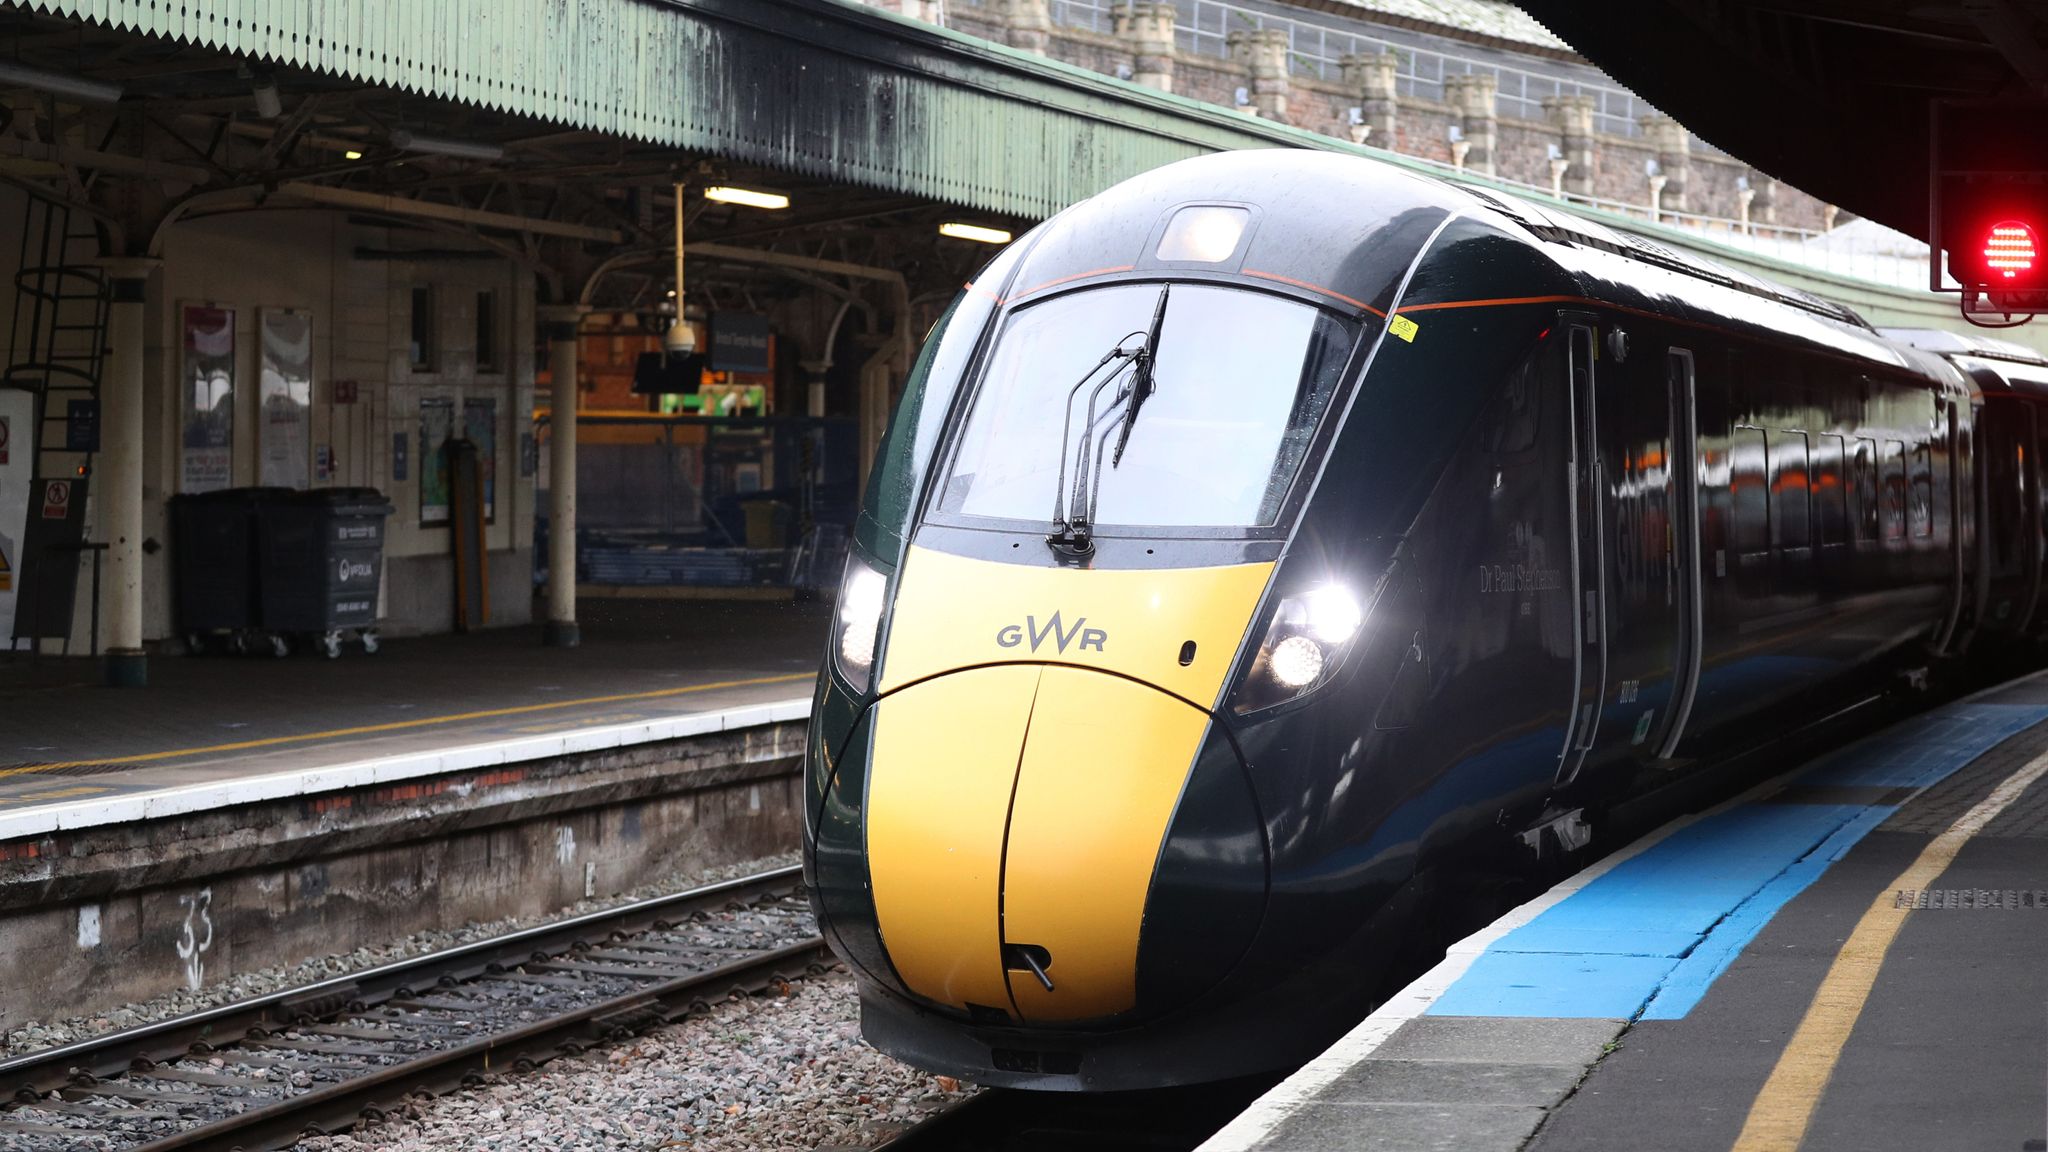
Vehicle type: Trains